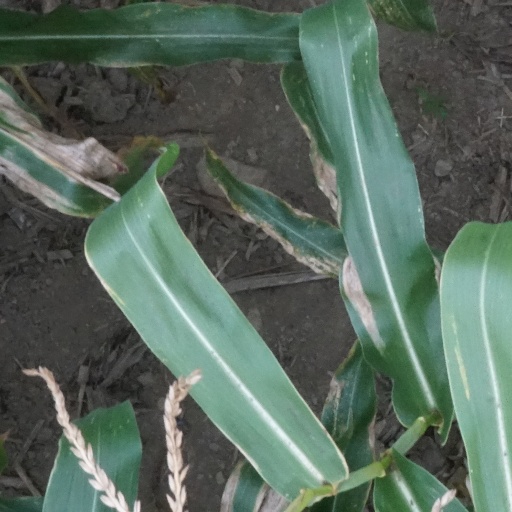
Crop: maize; corn